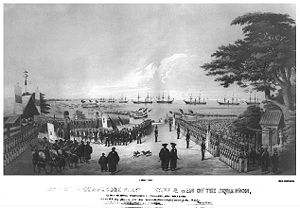
Yokohama / Historie
Kommandanten på den amerikanske flåde, Matthew Perry, og hans officerer går i land i Yokohama i 1853
Yokohama er en japansk by, der ligger på øen Honshû. Yokohama har 3,6 mio. indbyggere og er en af Japans vigtigste havnebyer med omfattende maskin-, bil-, og tekstilindustri.